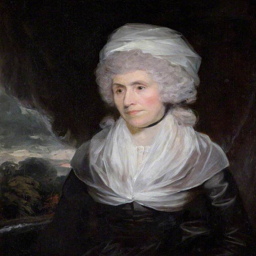
portrait of a woman by visual artist